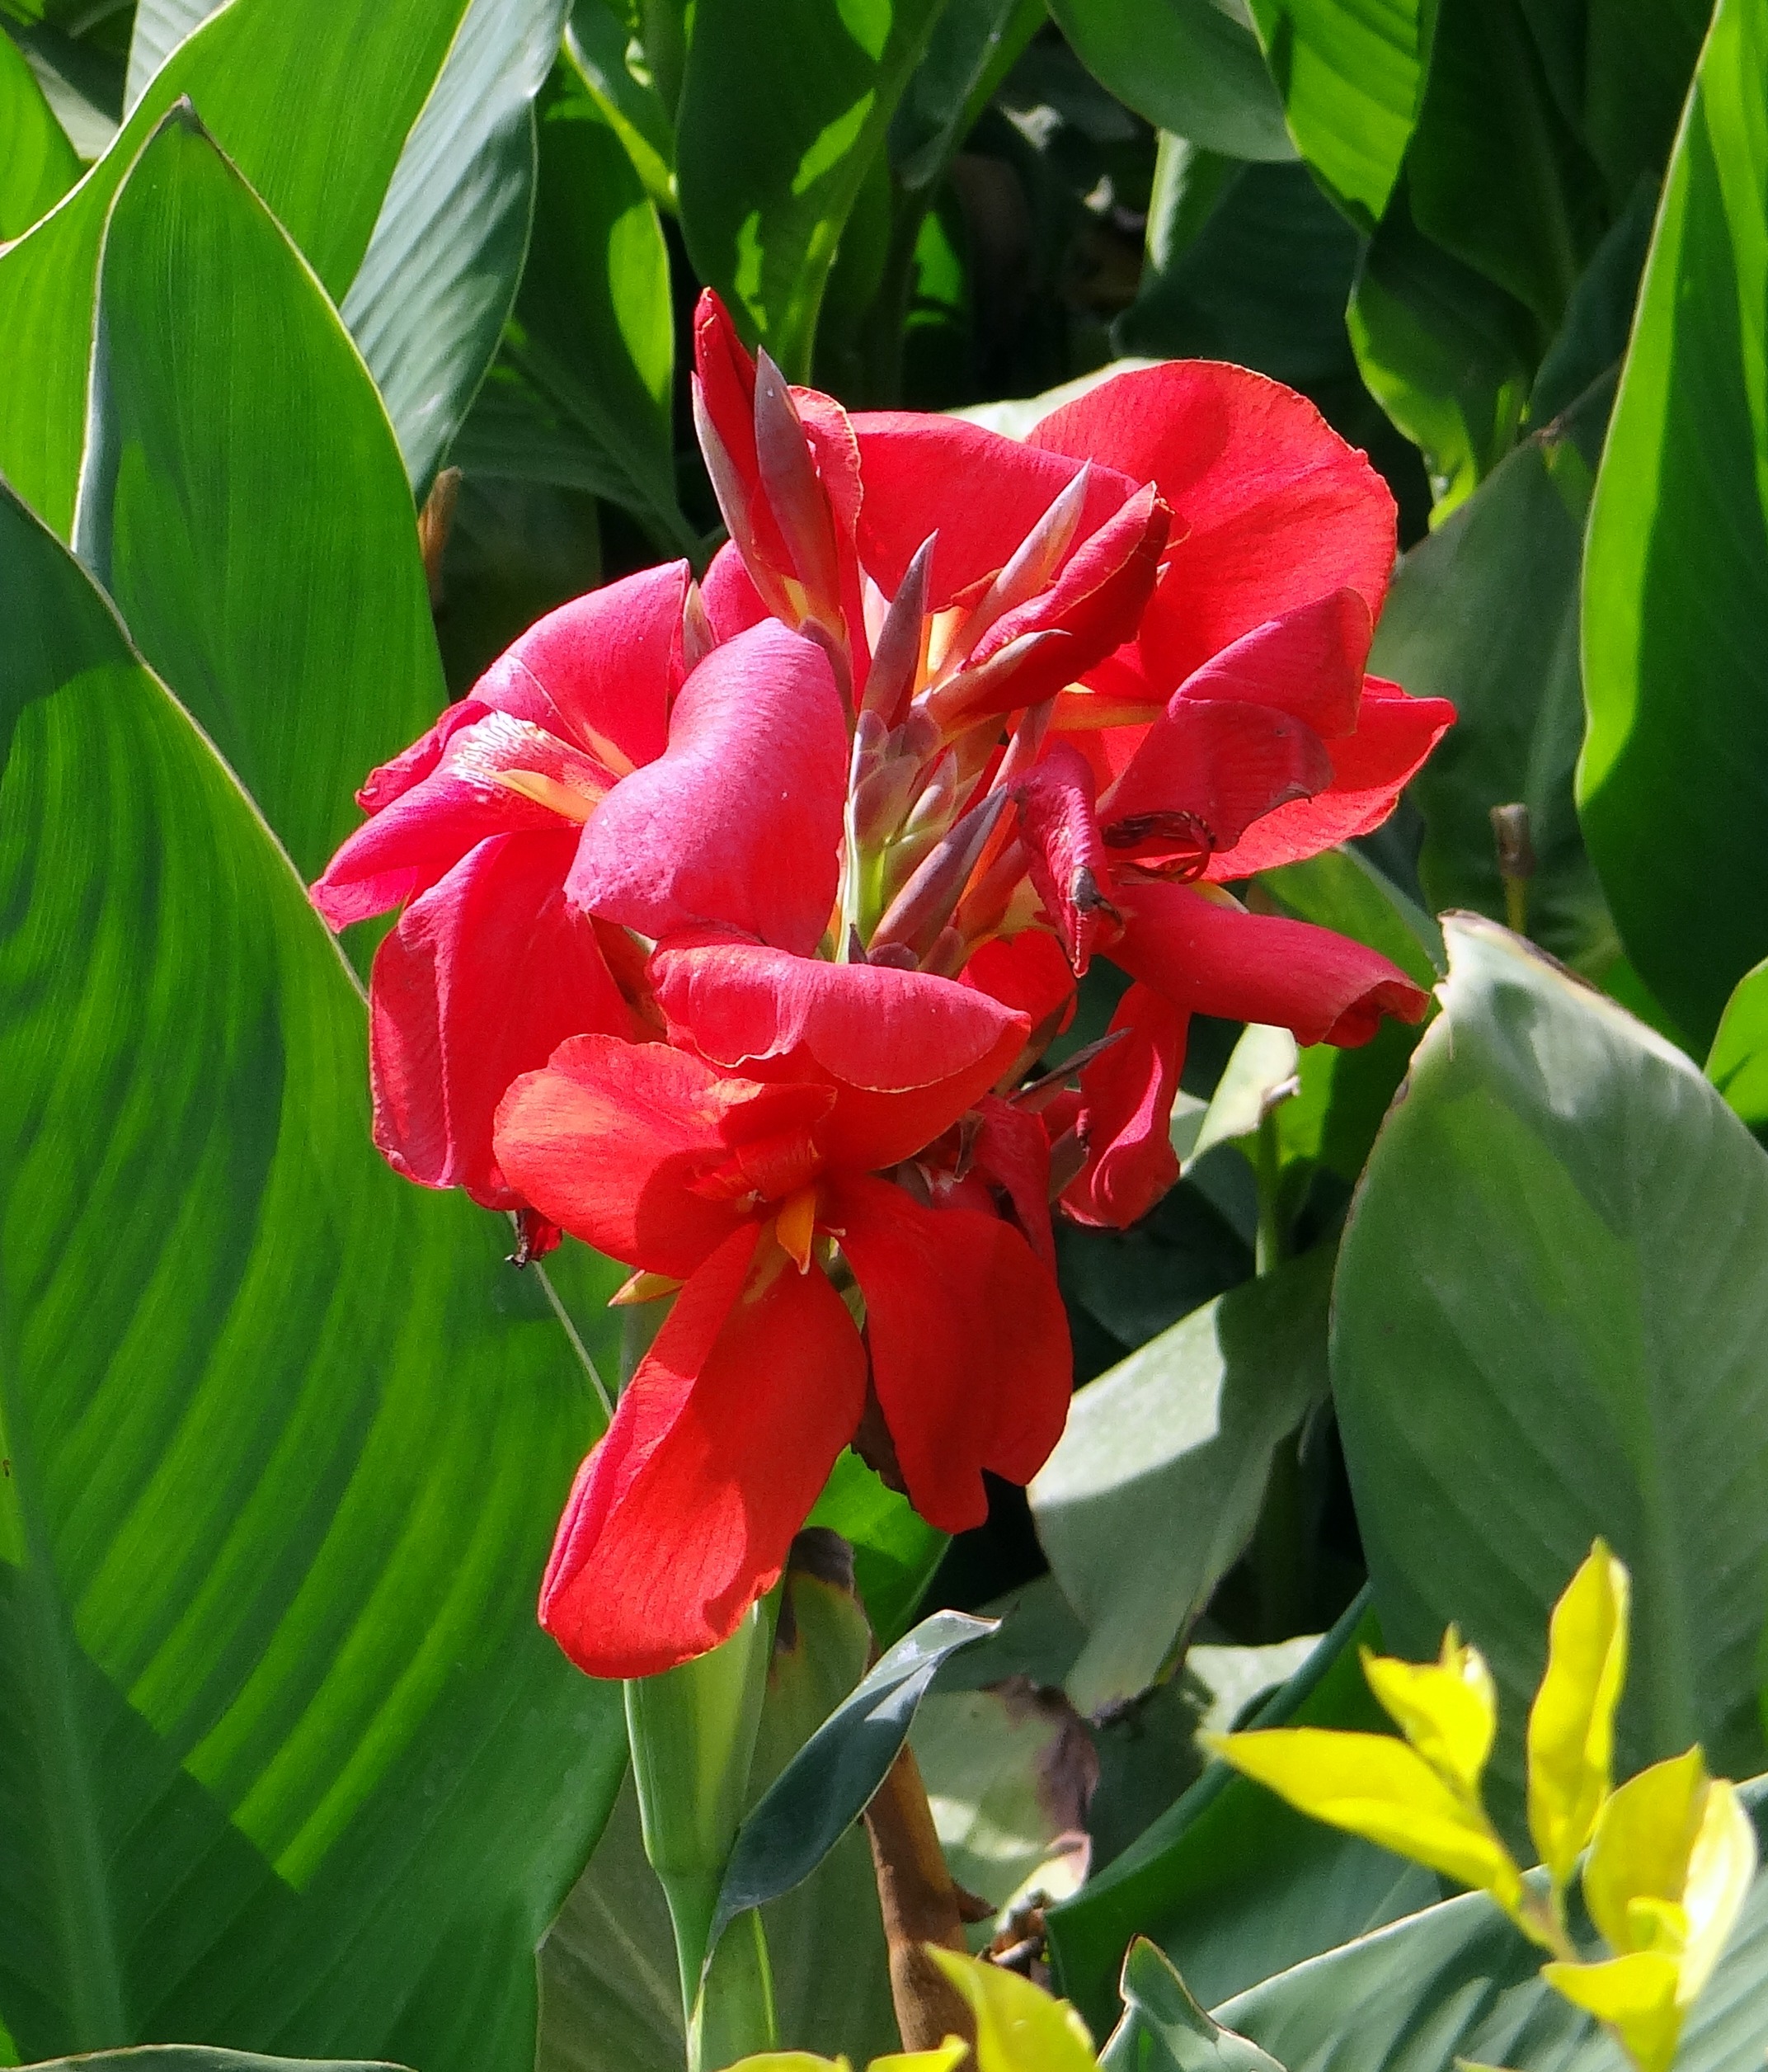
plant, flower, petal, red, botany, flora, shrub, india, canna, flowering plant, cannaceae, canna lily, land plant, canna family, keli